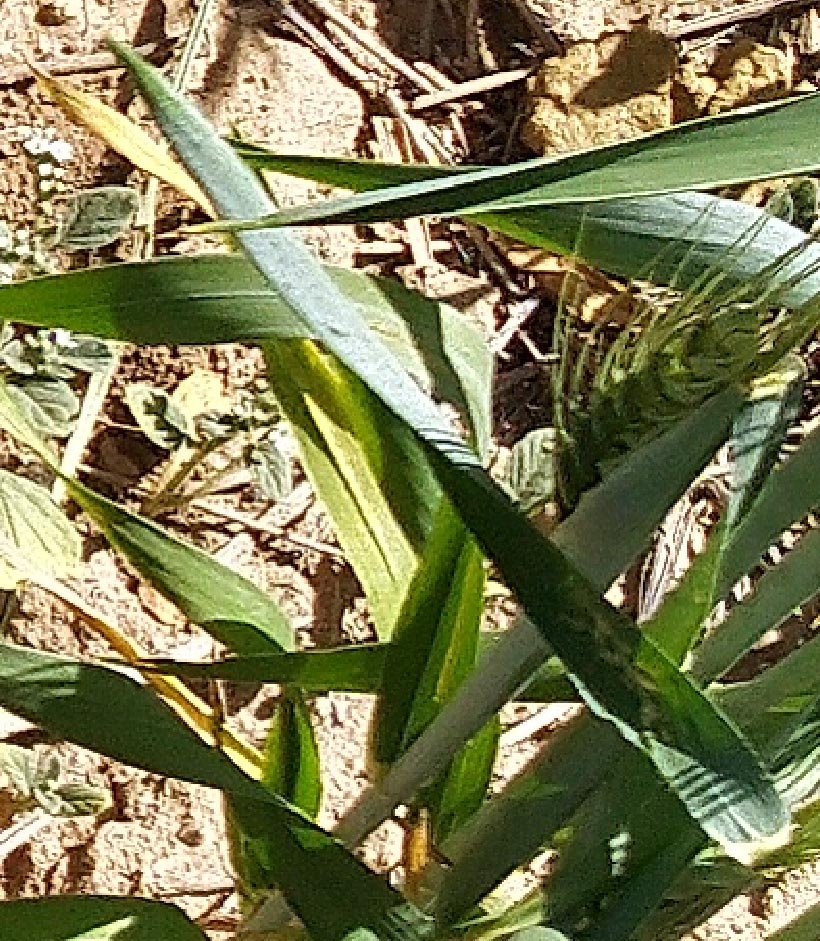
Label: Wheat___Healthy